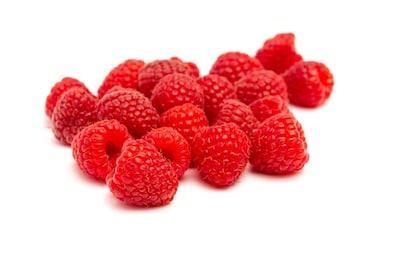
Label: raspberry